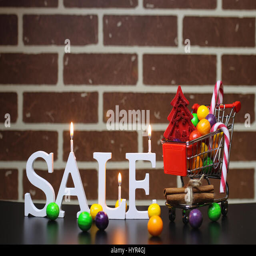
trolley for products on sale